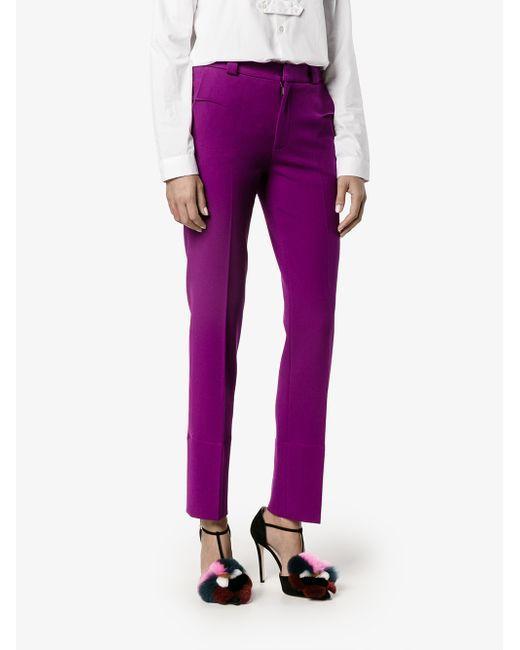
Blaue Hose Damen Büro schlicht lang